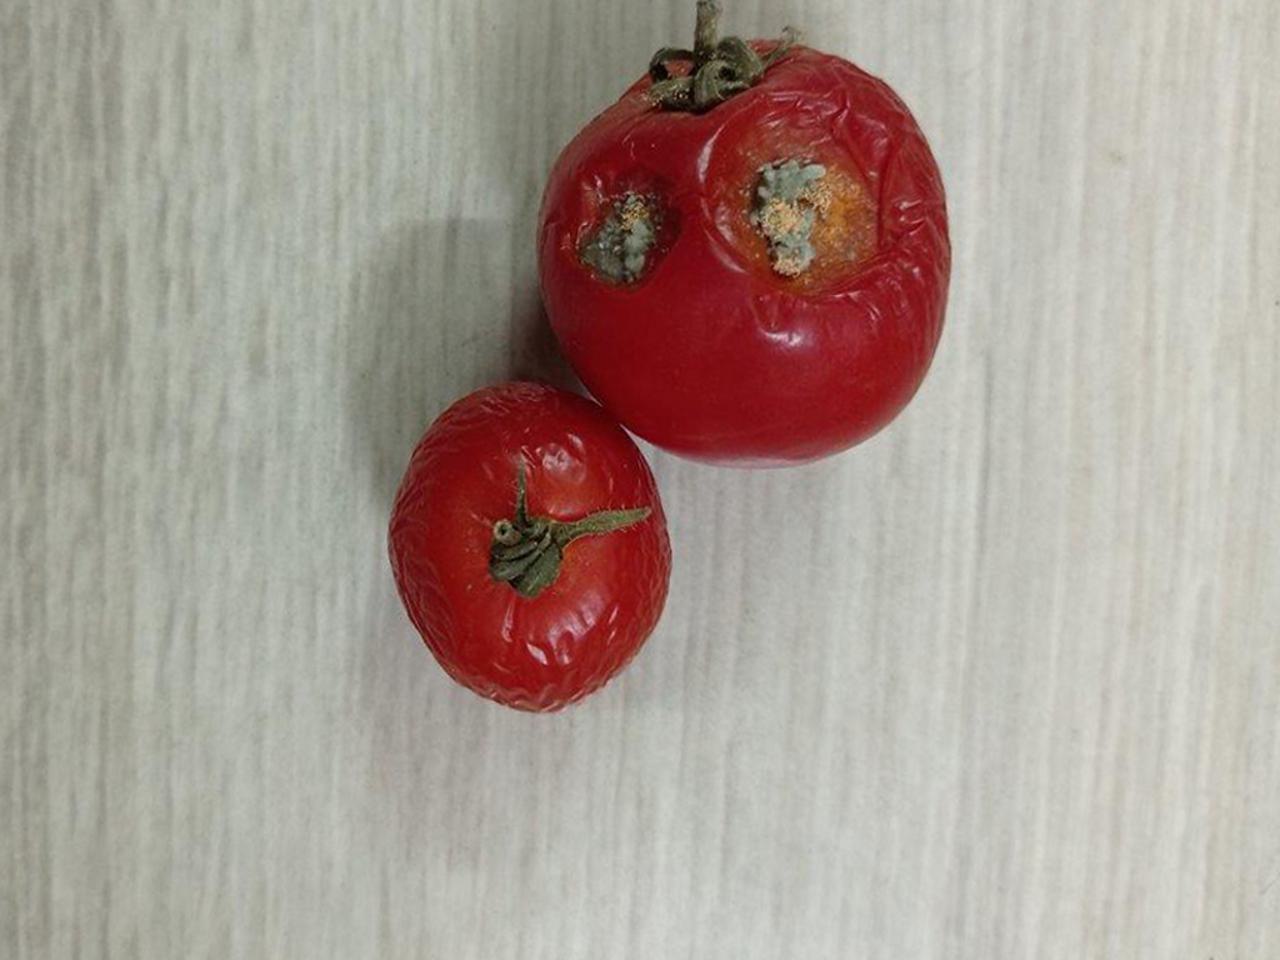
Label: Rotten